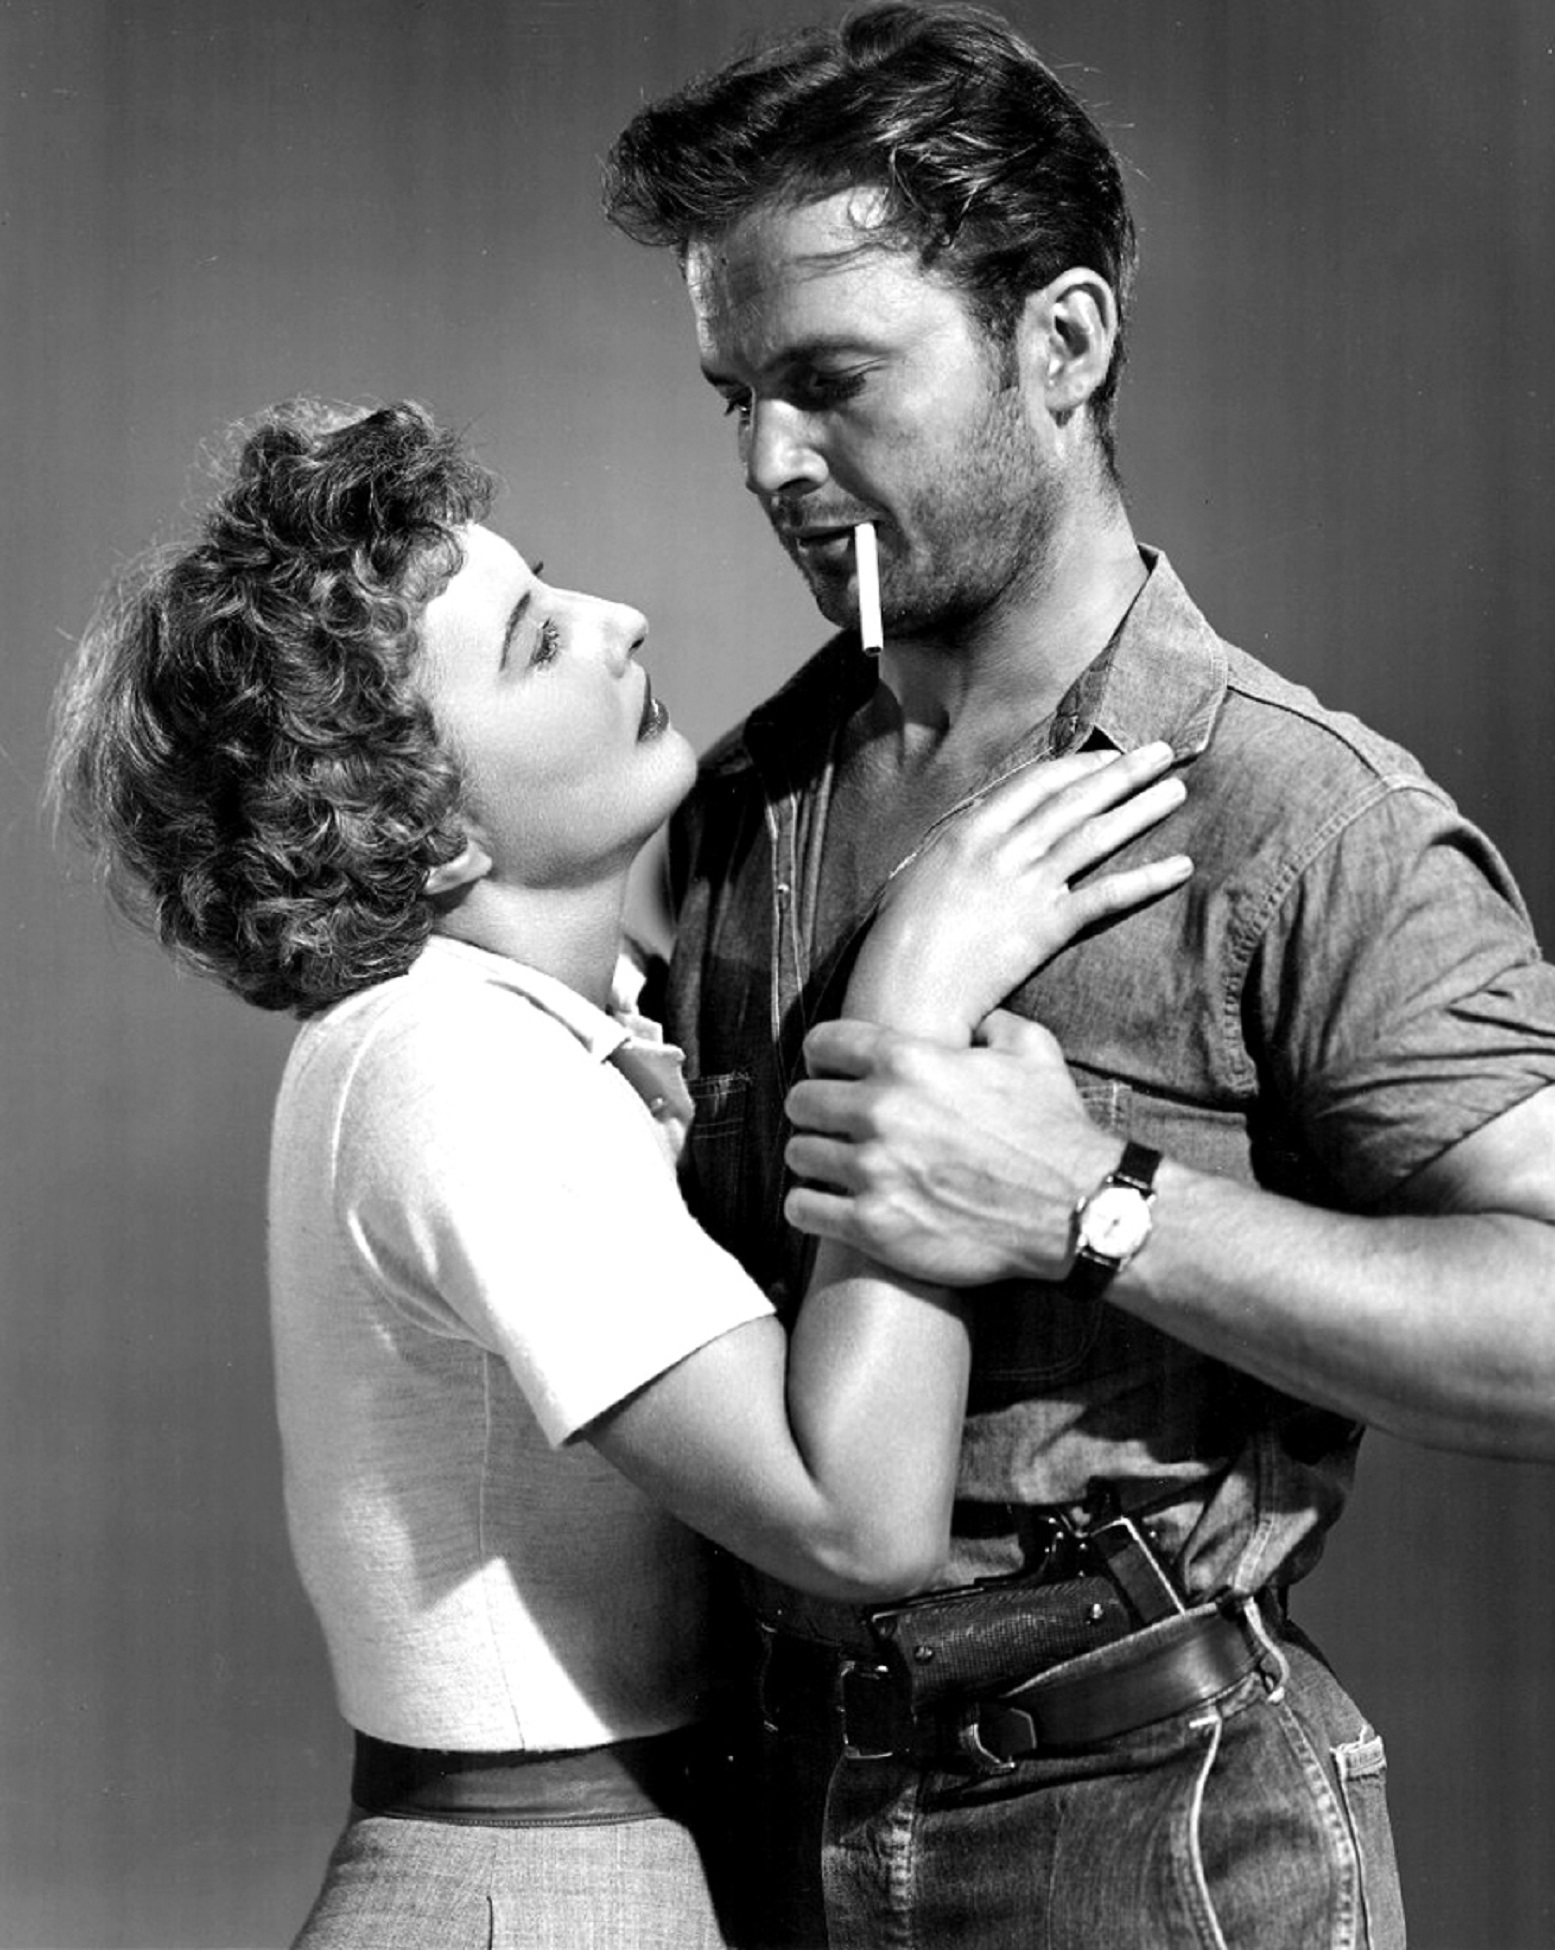
man, person, black and white, photography, vintage, film, male, hollywood, romance, television, tv, monochrome, muscle, stage, photograph, cinema, actor, broadway, movies, actress, interaction, photo shoot, monochrome photography, motion pictures, barbara stanwyck, ralph meeker